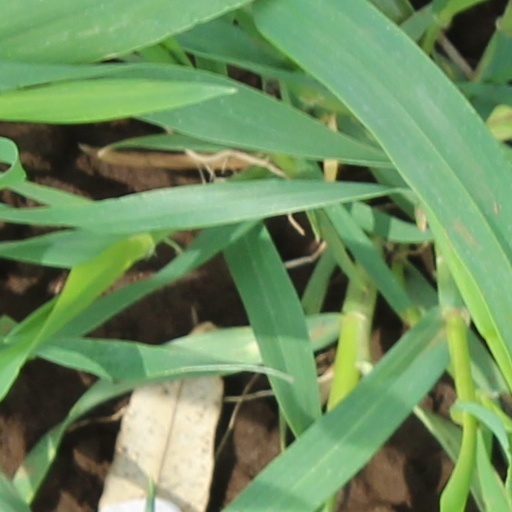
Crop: wheat